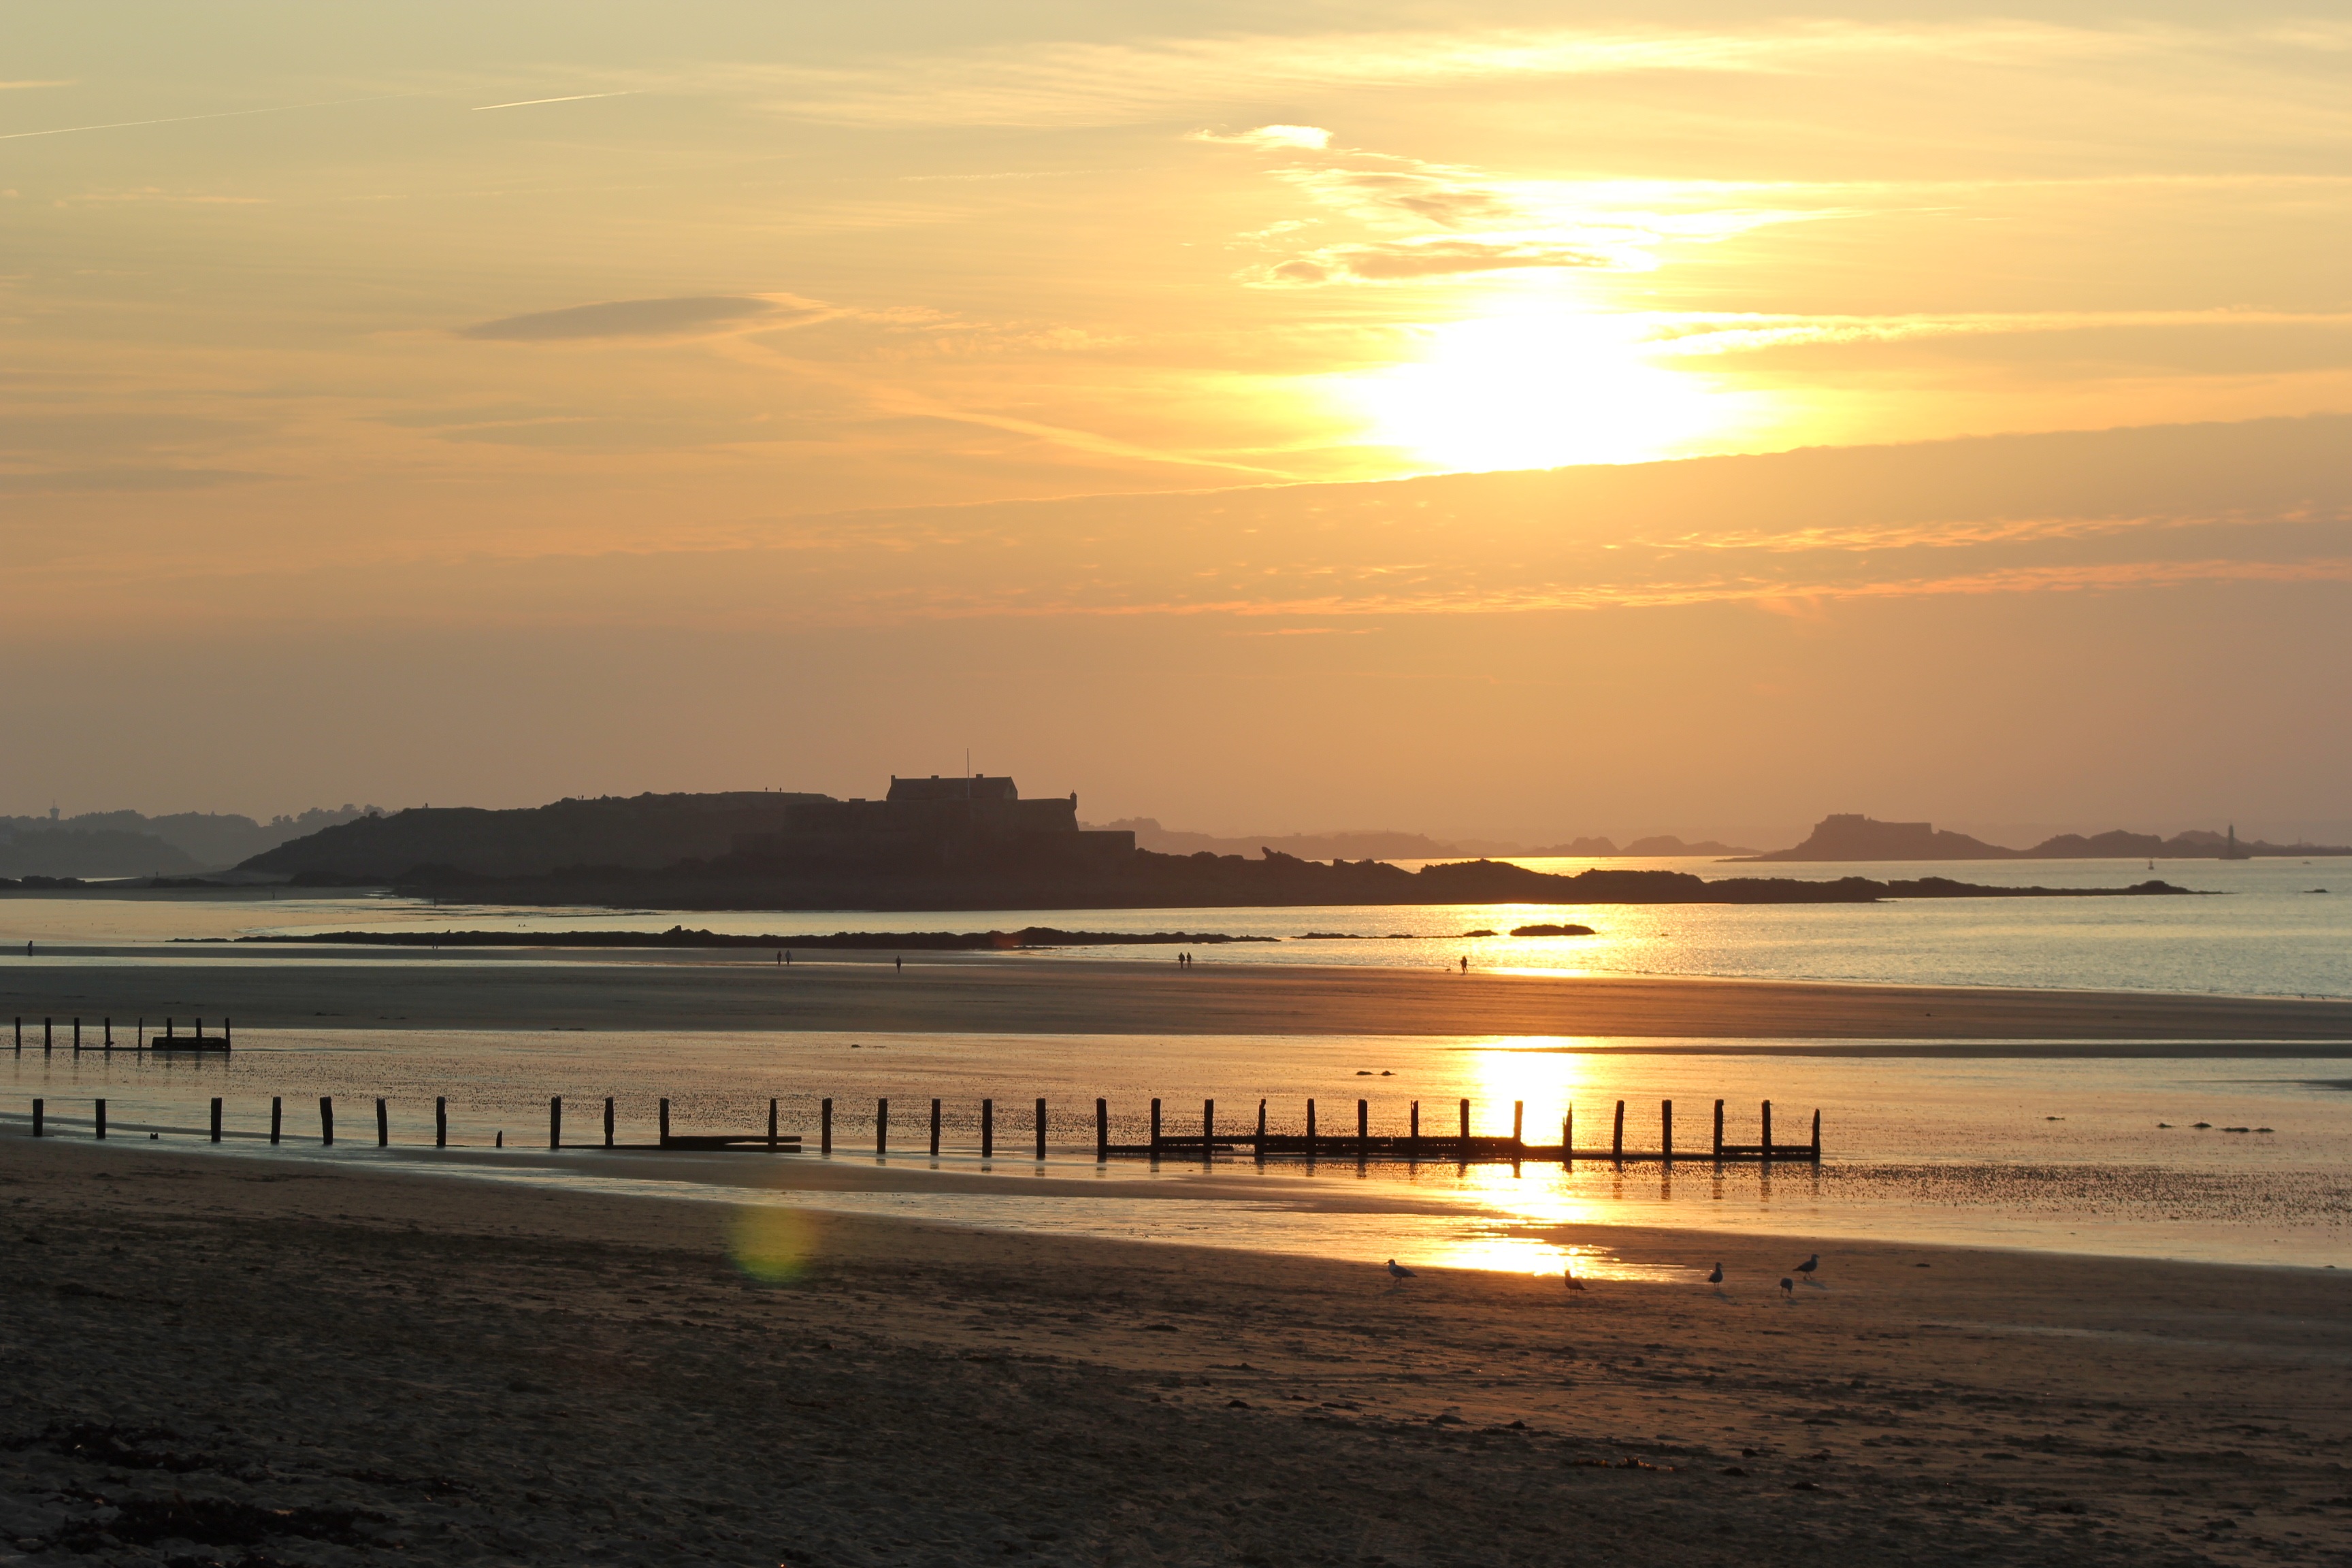
beach, sea, coast, ocean, horizon, sun, sunrise, sunset, sunlight, morning, shore, wave, dawn, dusk, evening, holiday, bay, body of water, breakwater, brittany, afterglow, saint malo, mats, st malo